Battle of Lyngør

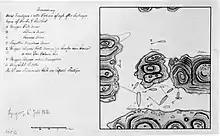
Plan of the battle created on the day it took place on the basis of the observations of lieutenant P. Sandholt.

"Najaden" had anchored near the island of Sandøya near Tvedestrand, where the captain felt secure. His premise was that no British ship would risk running ashore in the unfamiliar and craggy archipelago. He accepted an invitation to dine with the captain of the "Samsøe" and even went ashore on the island after his meal. From the hills above, he saw that the British ships were inside the archipelago and headed in his direction.